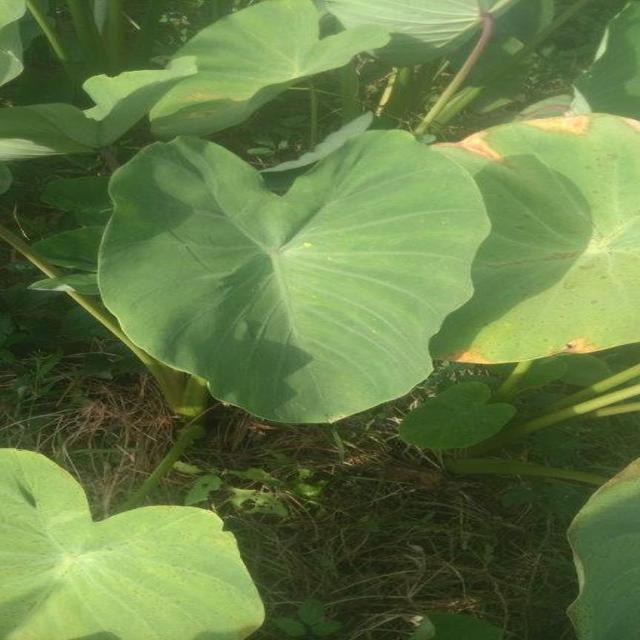
Label: Healthy